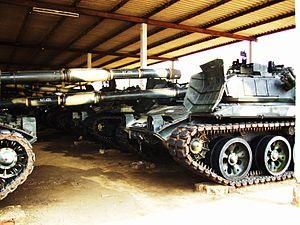
Le Al-Zarrar est un char de combat conçu et fabriqué par la société pakistanaise Heavy Industries Taxila pour les Forces armées du Pakistan.